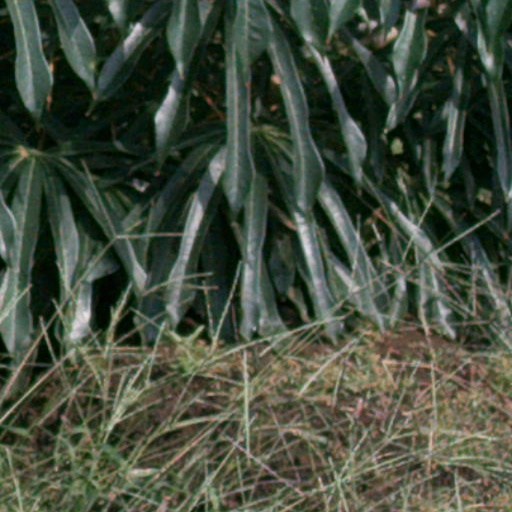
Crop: cassava